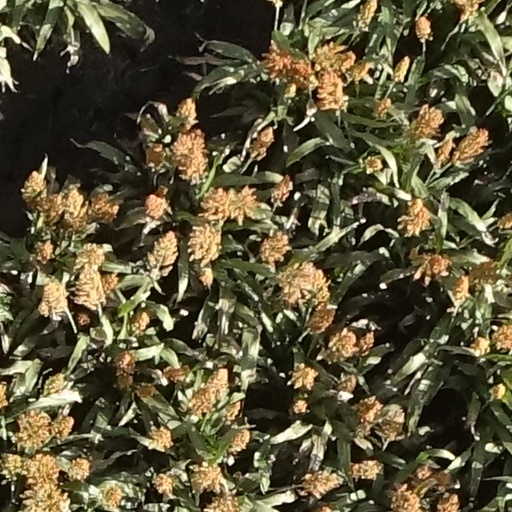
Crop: sorghum